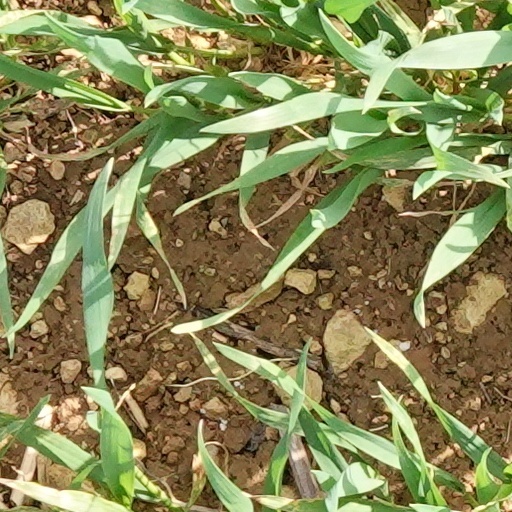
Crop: wheat